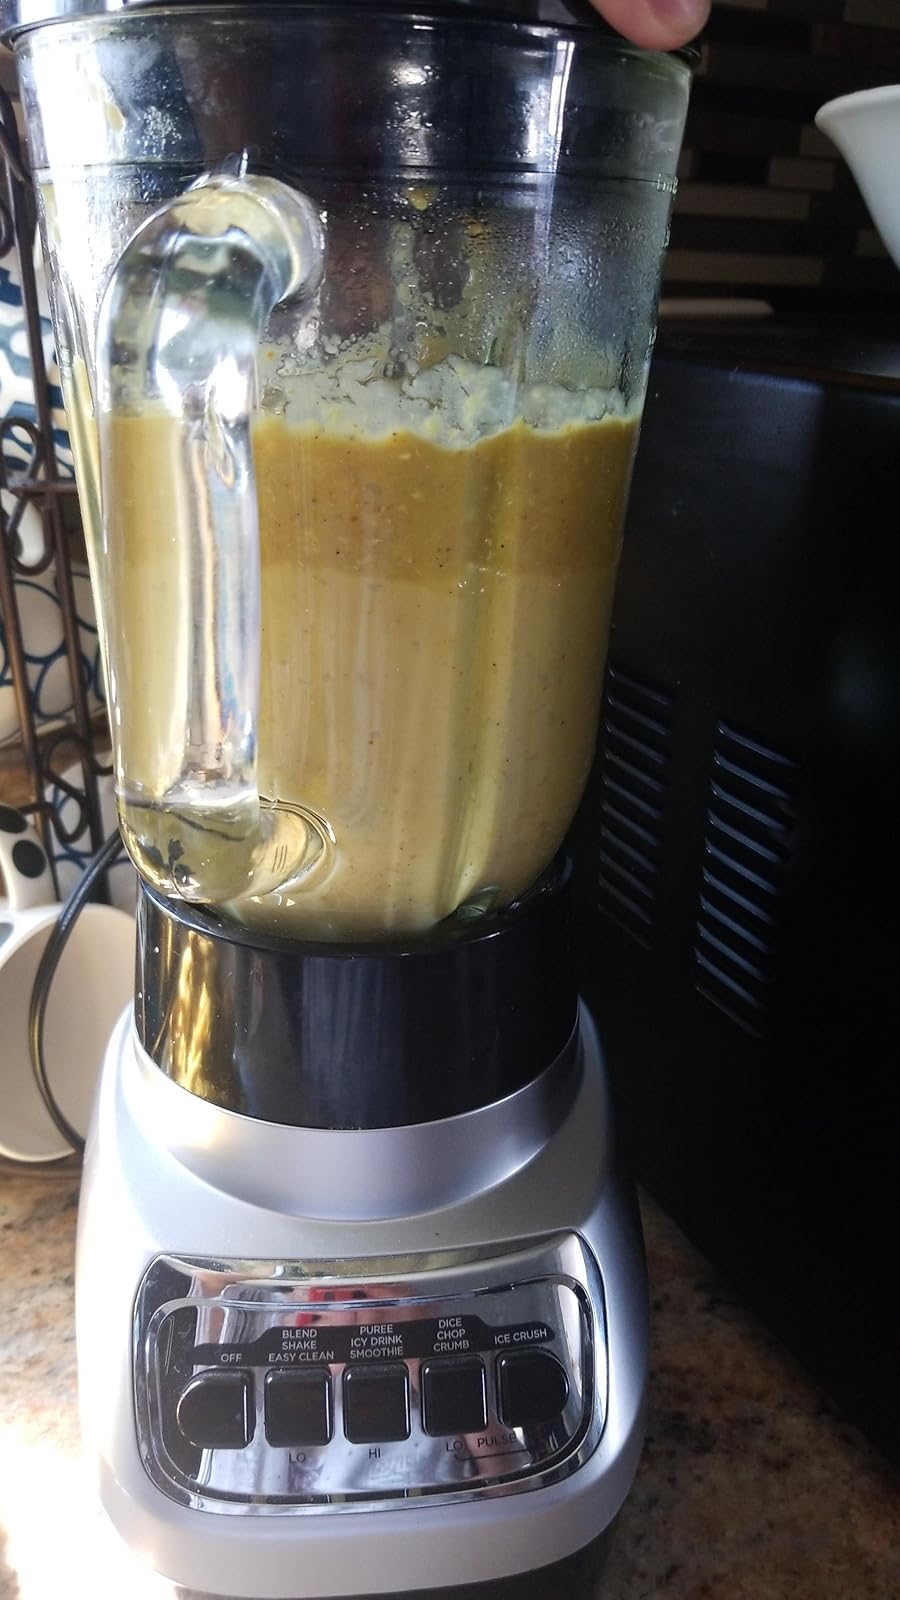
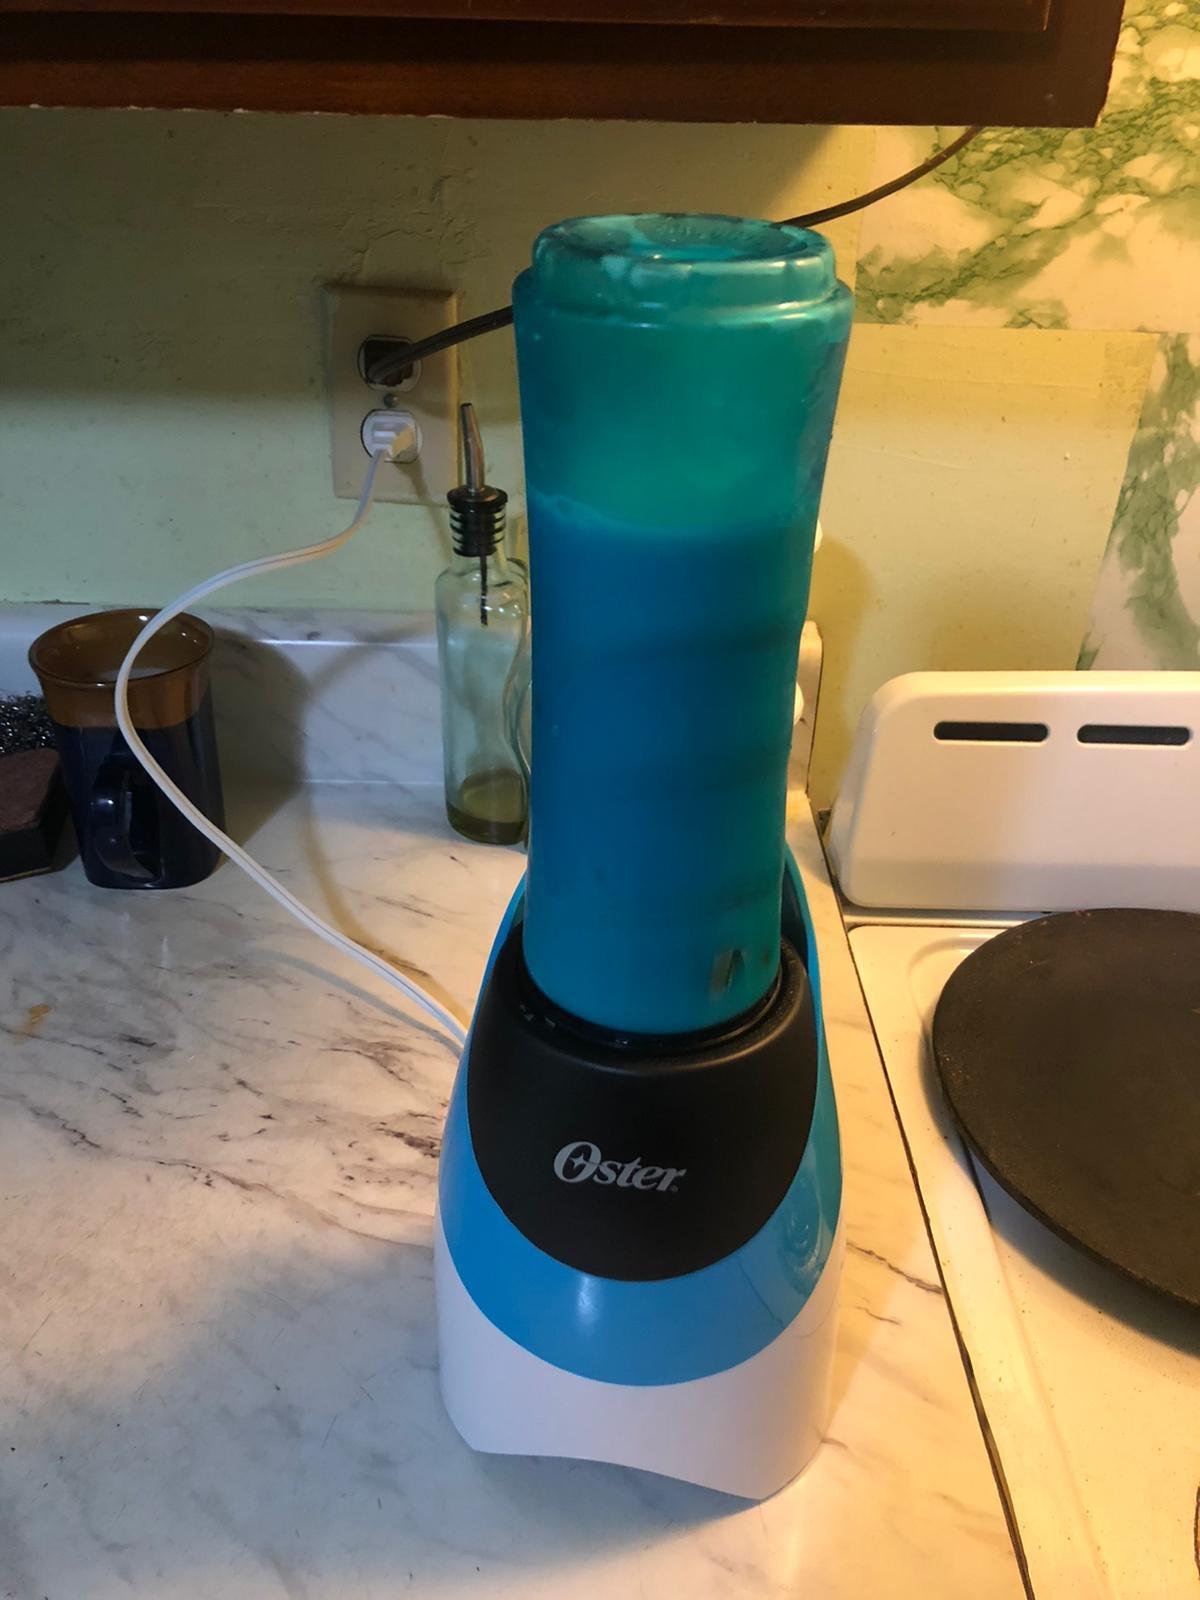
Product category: items_blender
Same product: no